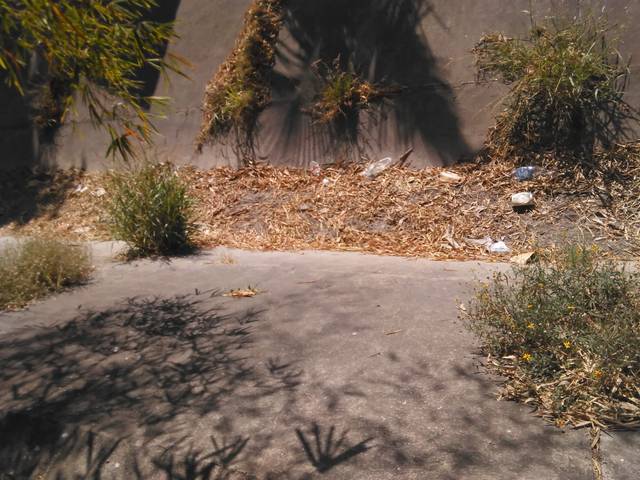
Region: Mexico
Coordinates: 21.495, -104.887